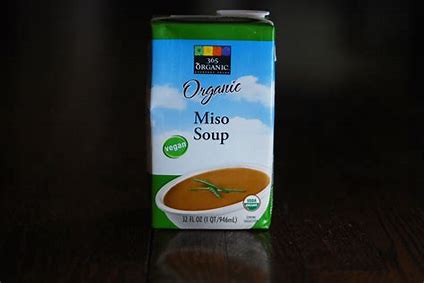
Waste category: cardboard